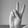
ASL letter: V